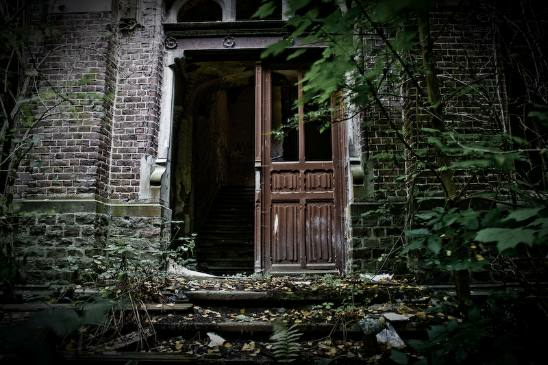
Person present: No